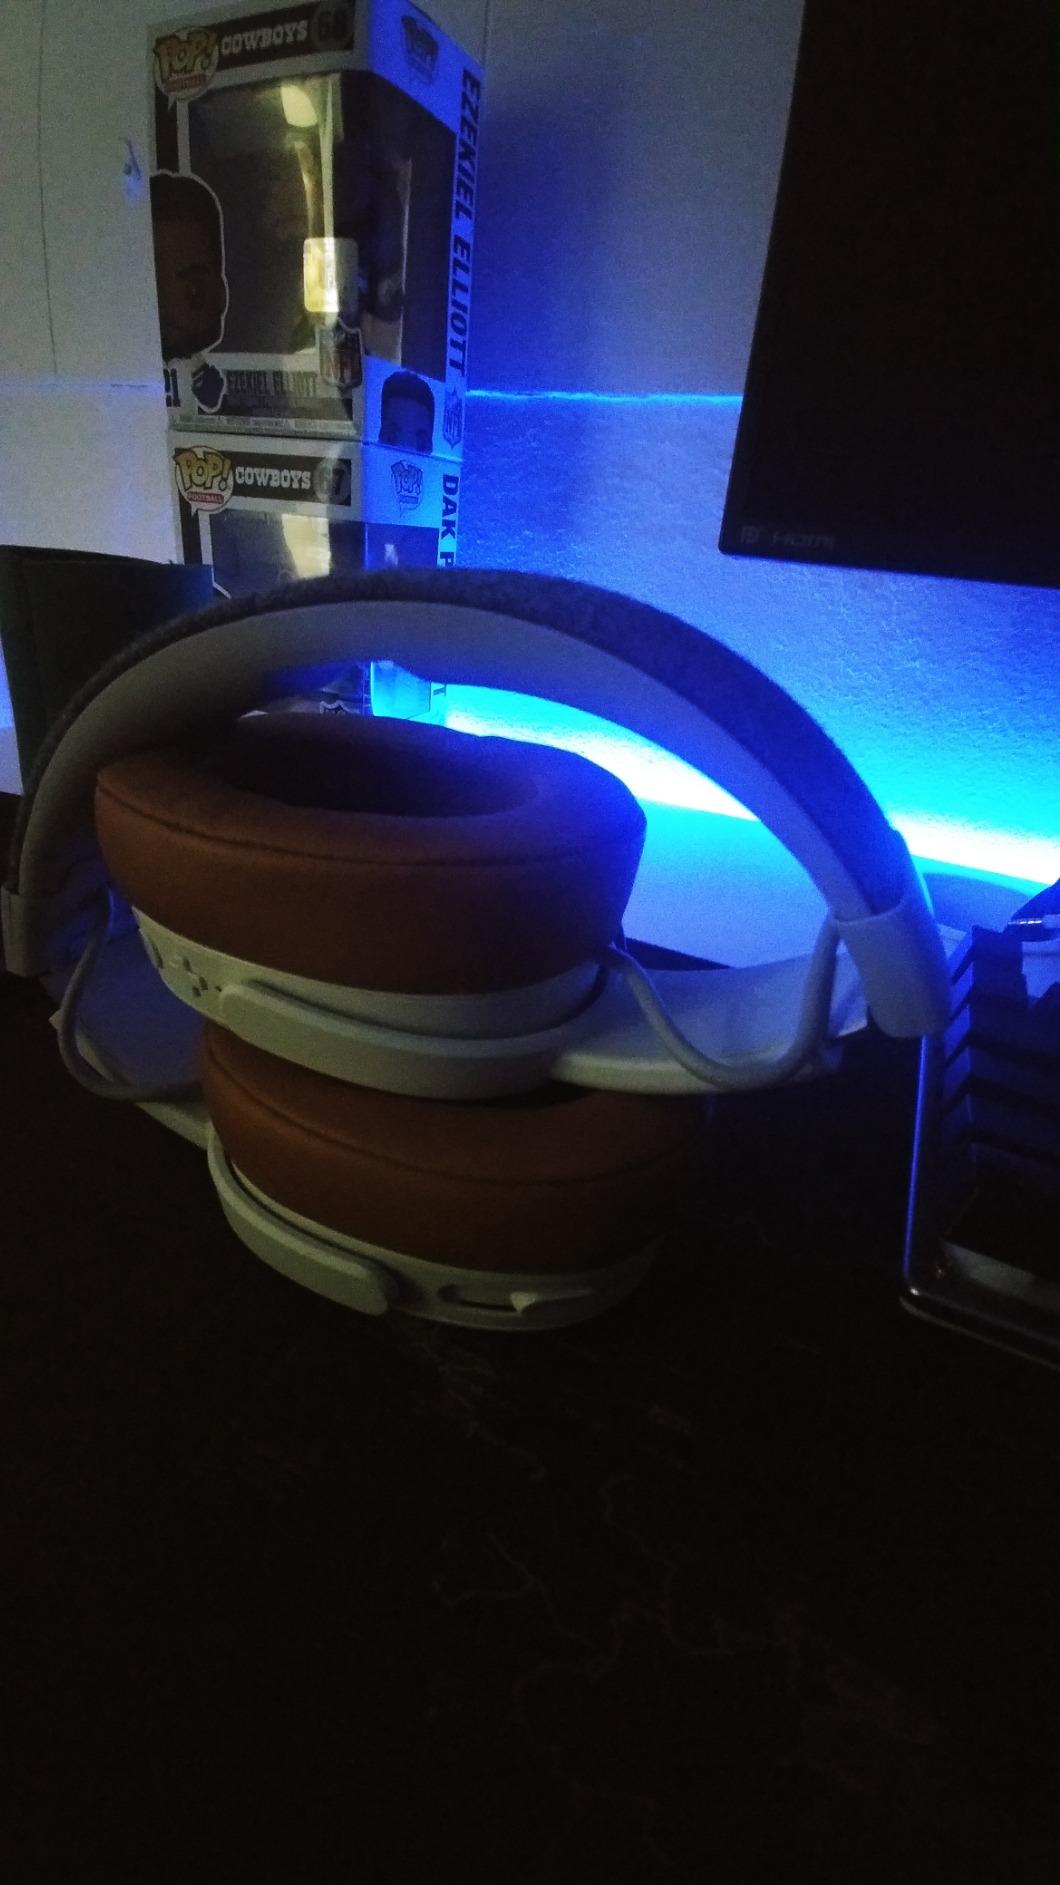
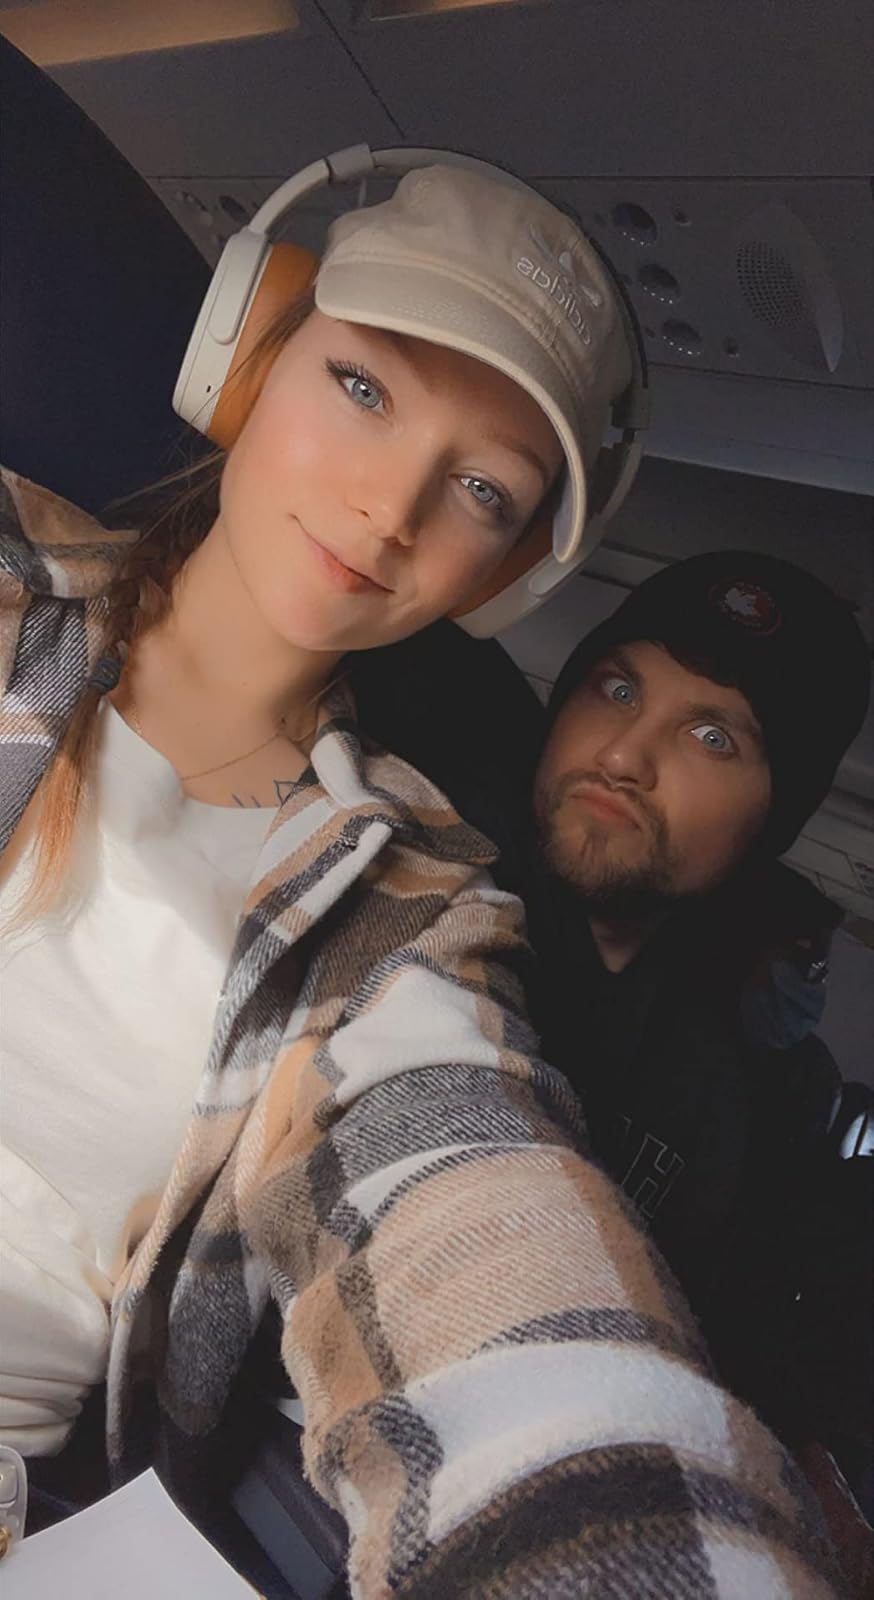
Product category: headphones
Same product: yes